Naomi (given name)

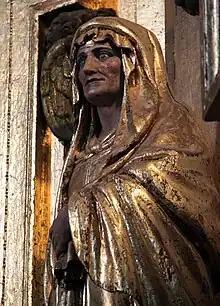
Statue of the biblical figure of Naomi, mother-in-law of Ruth, , Monléon-Magnoac

Naomi or Noemi is a given name of separate biblical Hebrew and Japanese origin used in various languages and cultures.